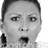
Emotion: surprise